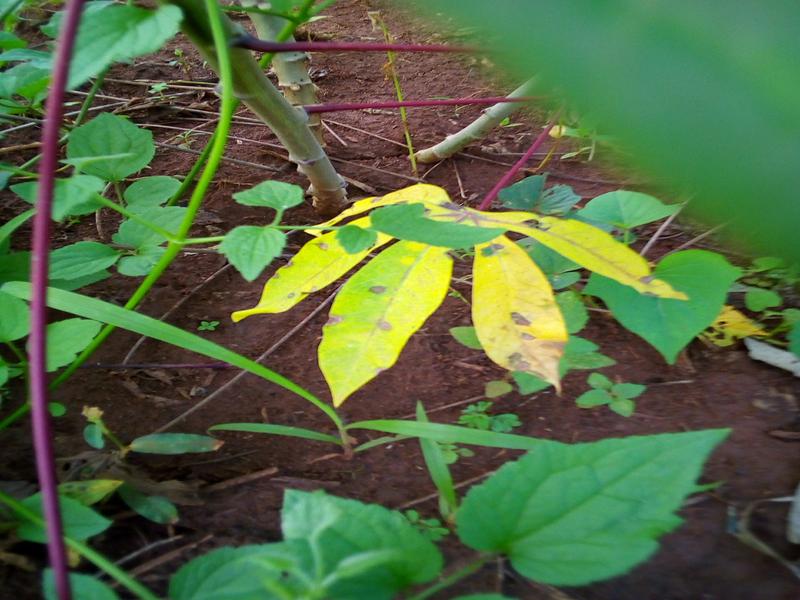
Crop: cassava
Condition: bacterial_blight